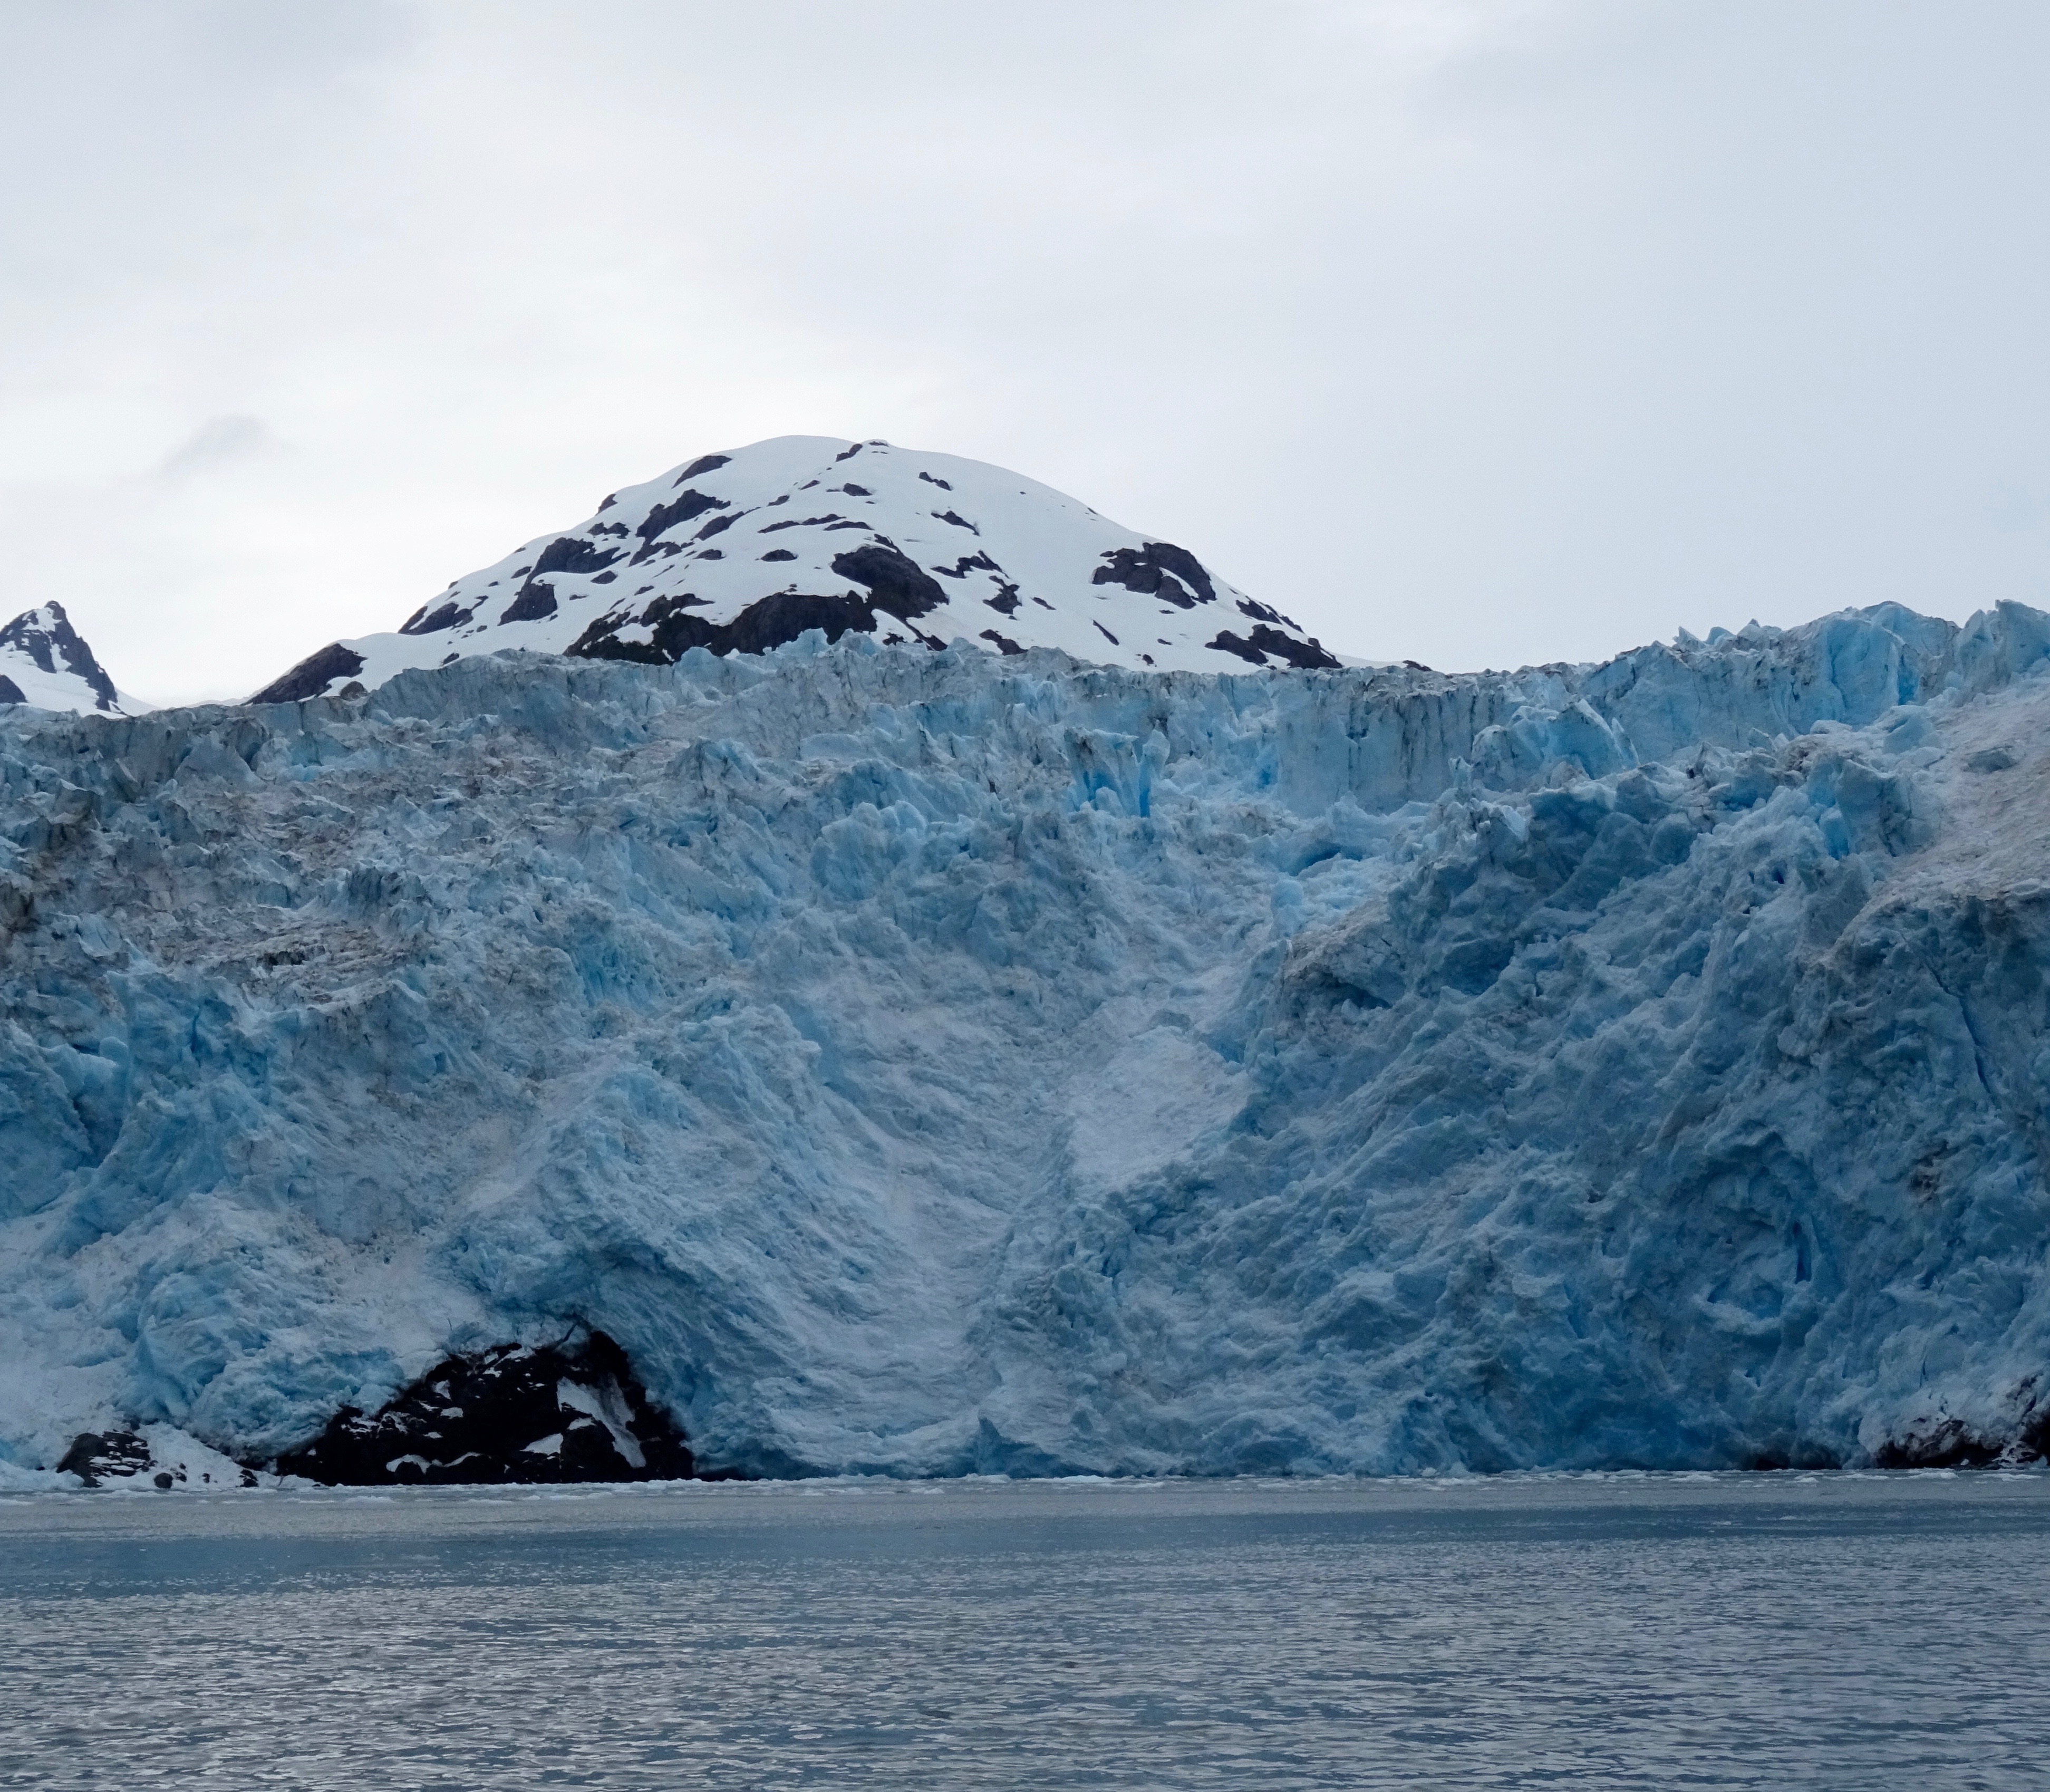
sea, water, mountain, snow, cold, winter, sky, white, mountain range, ice, scenic, glacier, natural, scenery, frozen, fjord, arctic, iceberg, alaska, landform, arctic ocean, geographical feature, glacial landform, ice cap, sea ice